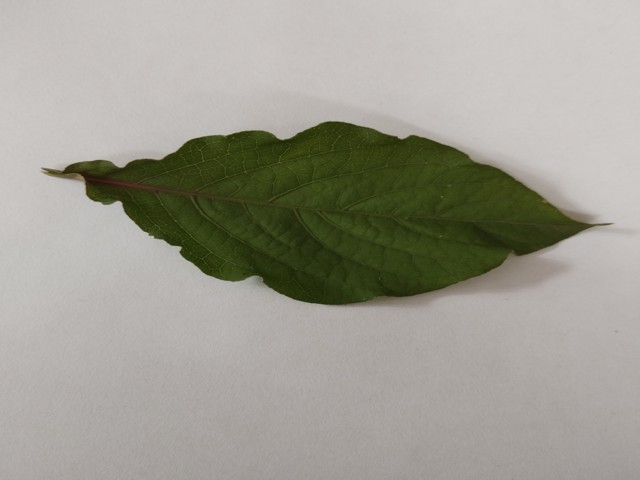
Plant: apang